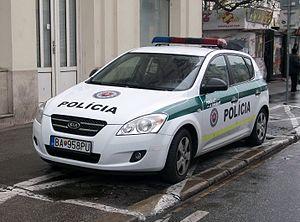
Kia de la Police slovaque, Bratislava
En Slovaquie, il existe trois types de polices : la nationale, la police municipale ainsi que la police militaire.